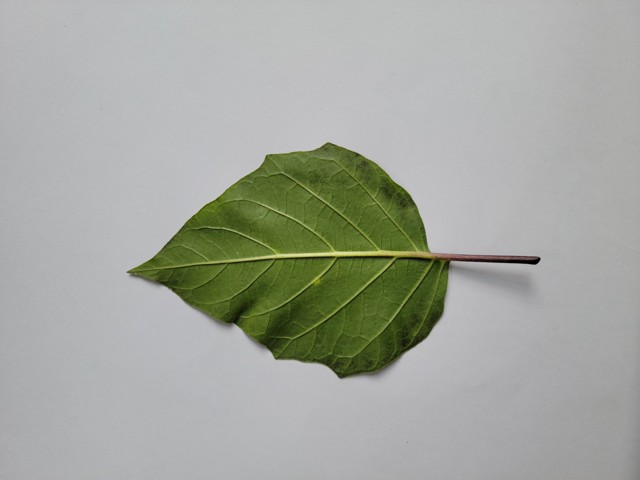
Plant: kalodhutura